Lightship Nantucket

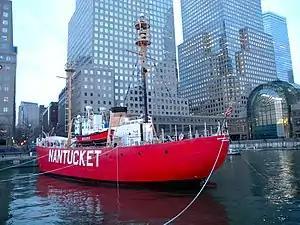
WLV-612 at World Financial Center

Built in 1950 at Curtis Bay, Maryland by the United States Coast Guard Yard for $500,000, "Lightship 612" was the last ship to serve a full tour of duty on the Nantucket Shoals station and was also the last US lightship in commission. In 1975 Lightship "Ambrose", the "Nantucket's" sister ship, was renamed Lightship "Nantucket II" and the two ships spelled one another, relieving each other approximately every 21 days.